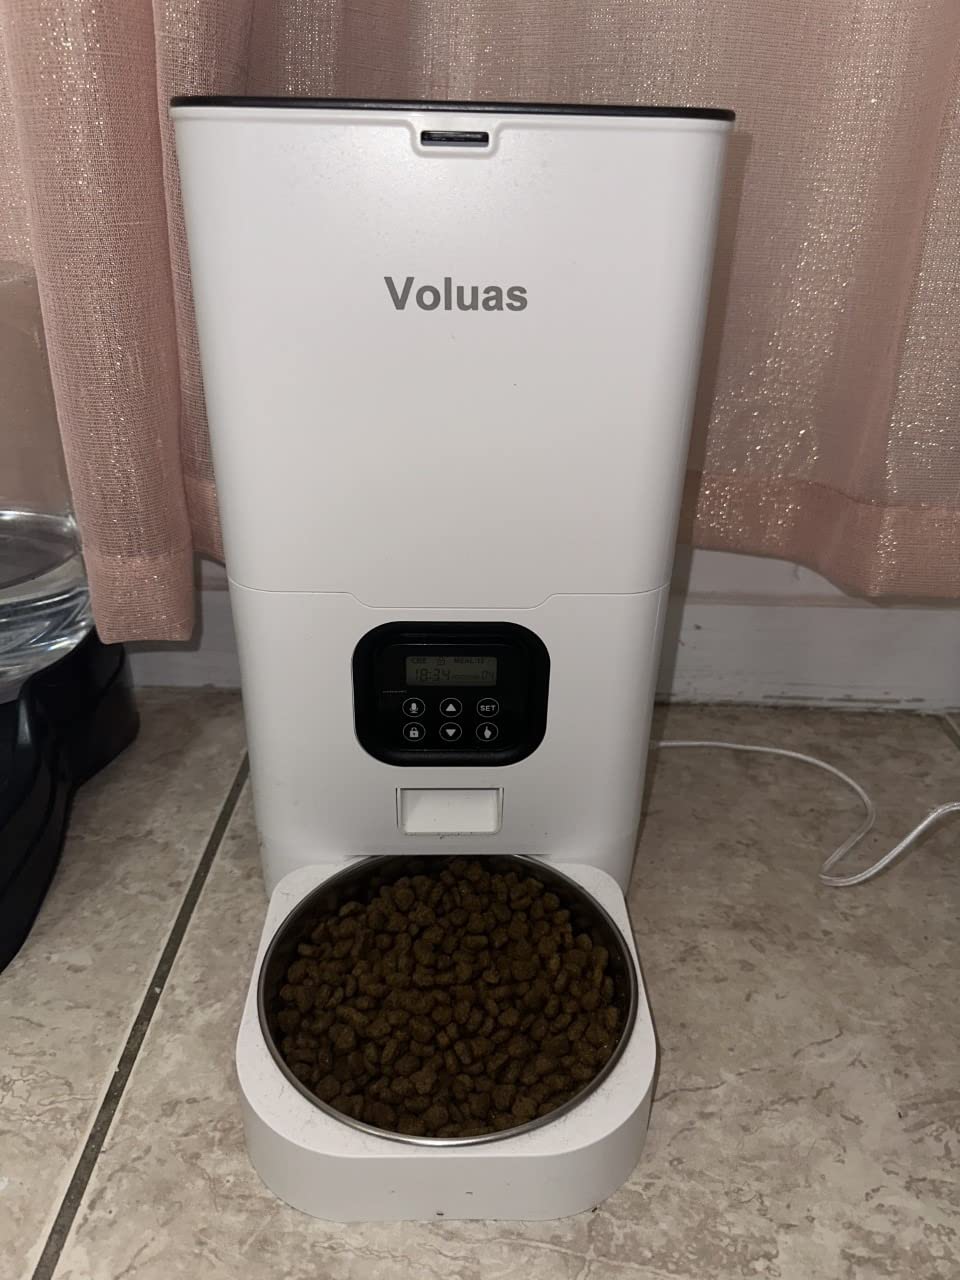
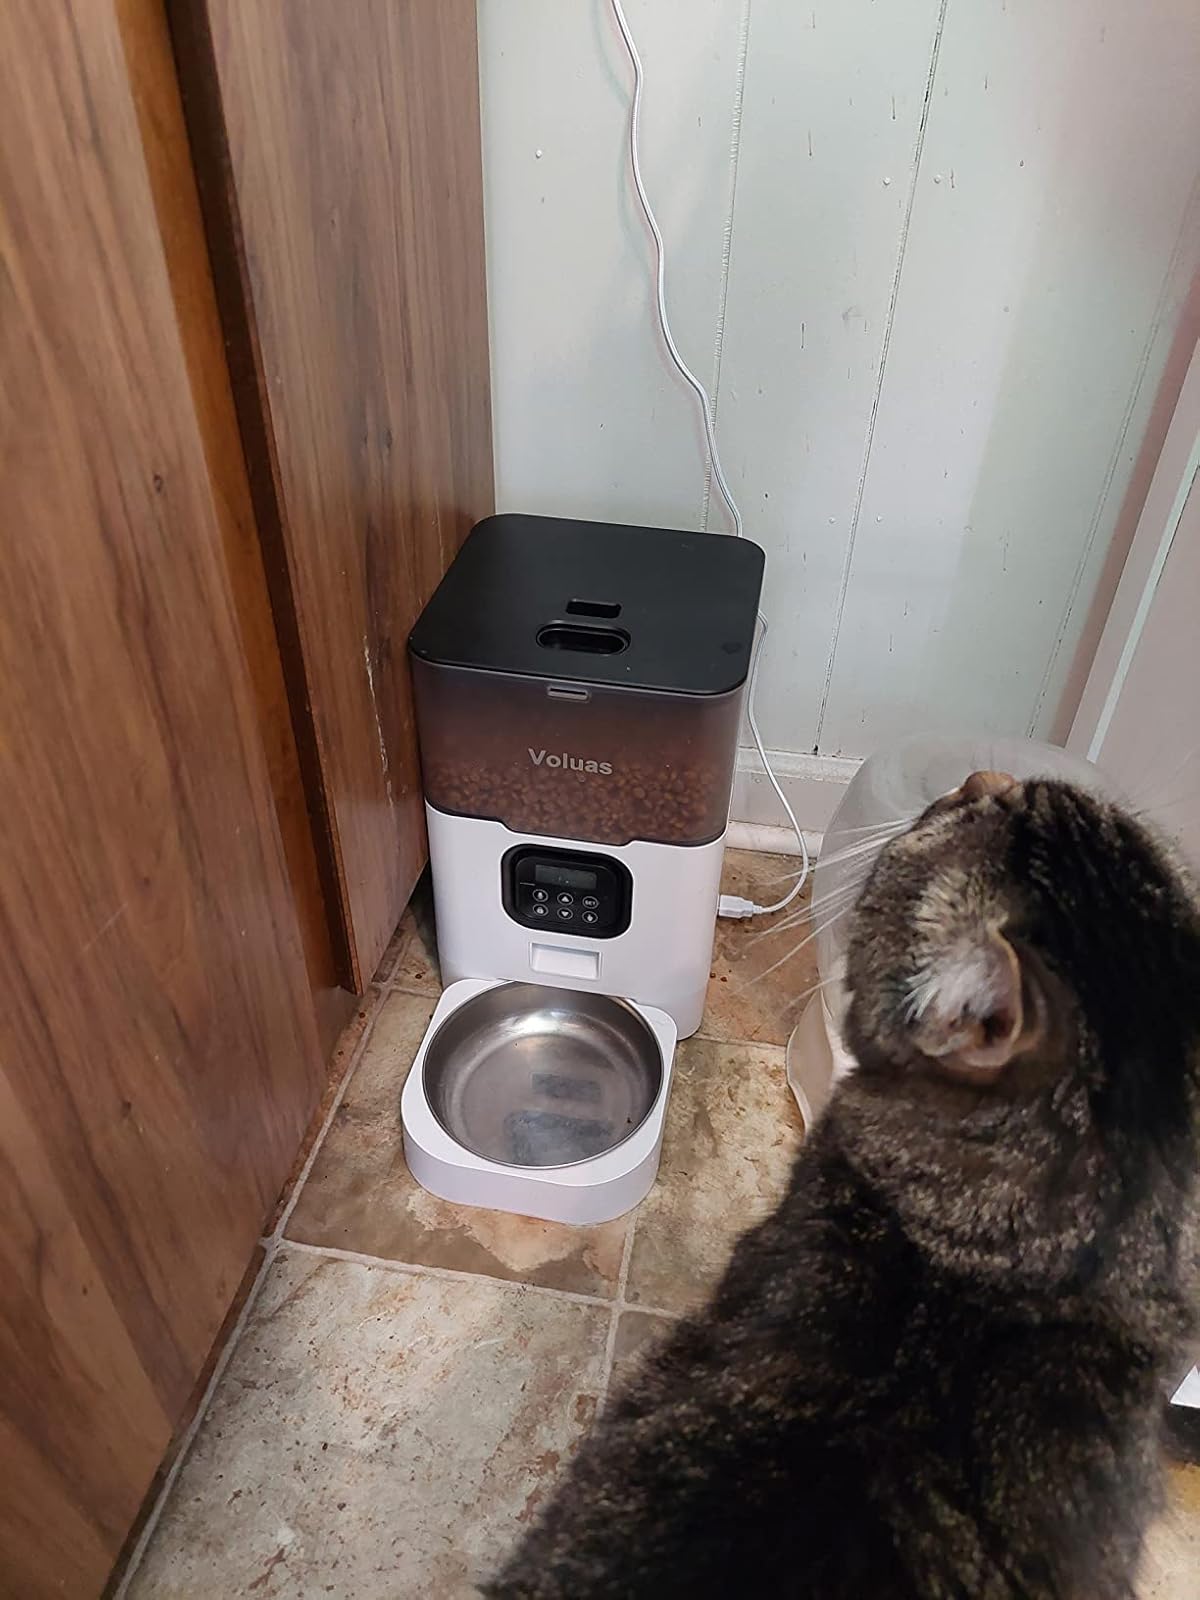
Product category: items_feeder
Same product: no